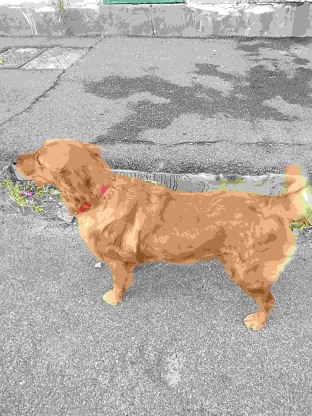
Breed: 5355-n000126-golden_retriever